March 1988 lunar eclipse

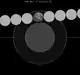
The Moon's hourly motion shown right to left

A penumbral lunar eclipse occurred at the Moon’s descending node of orbit on Thursday, March 3, 1988, with an umbral magnitude of −0.0016. It was a relatively rare total penumbral lunar eclipse, with the Moon passing entirely within the penumbral shadow without entering the darker umbral shadow. A lunar eclipse occurs when the Moon moves into the Earth's shadow, causing the Moon to be darkened. A penumbral lunar eclipse occurs when part or all of the Moon's near side passes into the Earth's penumbra. Unlike a solar eclipse, which can only be viewed from a relatively small area of the world, a lunar eclipse may be viewed from anywhere on the night side of Earth. Occurring about 2.2 days after apogee (on March 1, 1988, at 11:50 UTC), the Moon's apparent diameter was smaller.